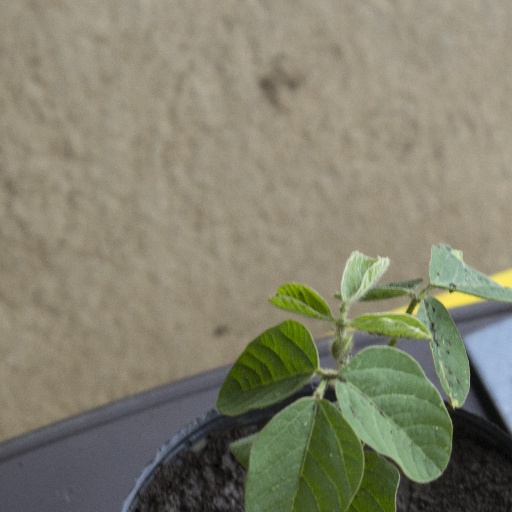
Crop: soybean